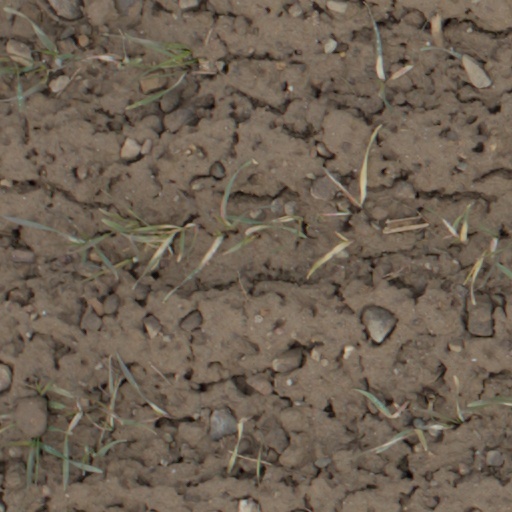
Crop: wheat